Newbery Medal

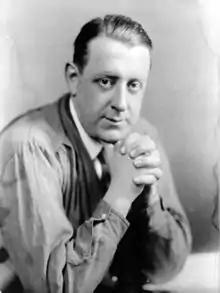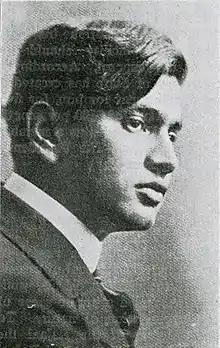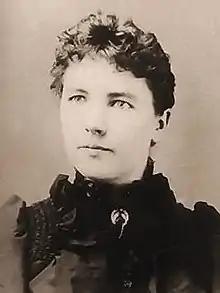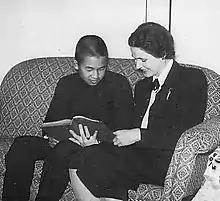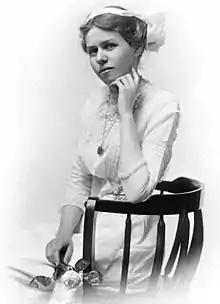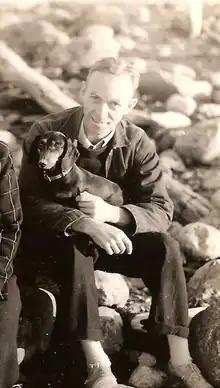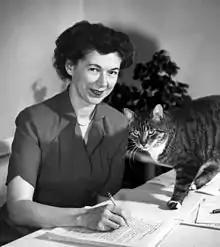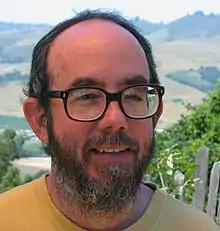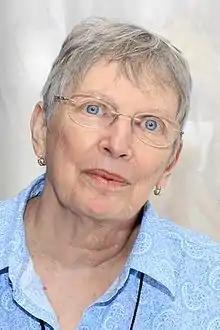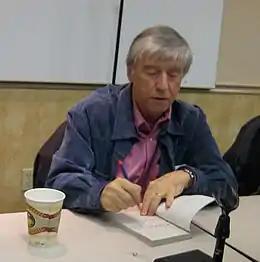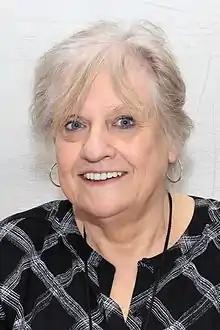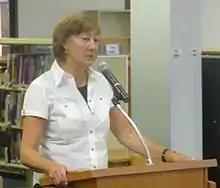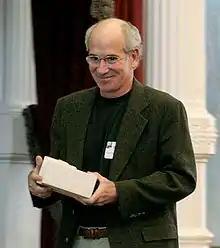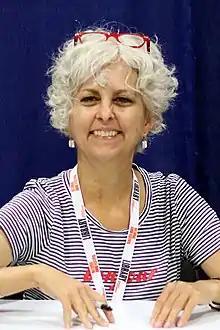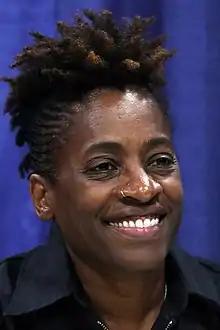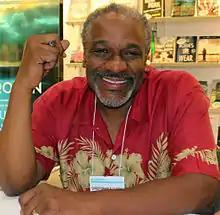
Hendrik Willem van Loon won the first Newbery Medal in 1922 for his book "The Story of Mankind".
Dhan Gopal Mukerji was the first Indian American to win the Newbery Medal.
Laura Ingalls Wilder wrote five books each named a Newbery Honor between 1938 and 1944.
Elizabeth Gray Vining (right) won the Newbery Medal in 1943 for "Adam of the Road", which was illustrated by Robert Lawson, who won the Newbery Medal himself in 1945.
Lois Lenski, who won two Newbery Honors and one Newbery Medal, wrote series that were connected by themes rather than characters.
E. B. White won a Newbery Honor for "Charlotte's Web" for which he also recorded an unabridged audiobook.
alt=Cleary at her desk writing, joined in the photo by her cat.
Paul Fleischman won the Newbery Medal in 1989, two years after his father Sid Fleischman won it.
Lois Lowry won two Newbery Medals four years apart.
Jerry Spinelli is one of many authors to have been awarded both the Newbery Medal and Newbery Honor.
Karen Cushman followed her 1995 Newbery Honor with a 1996 Newbery Medal.
Sharon Creech has been both a winner and Honor recipient.
Louis Sachar won in 1999 for "Holes".
Kate DiCamillo is one of six authors to have been a Newbery winner multiple times.
Jacqueline Woodson has been a Newbery Honor recipient four times.
Christopher Paul Curtis won a Newbery Honor and Newbery Medal for the first two books he published, "The Watsons Go to Birmingham – 1963" and "Bud, Not Buddy".
Jennifer Holm's first book, "Our Only May Amelia", was sparked by her great aunt's diaries and won a Newbery Honor.

Listed below are all authors who have won at least two Newbery Medals or who have three or more Medals and/or Honors. Won a Newbery Medal and Honor